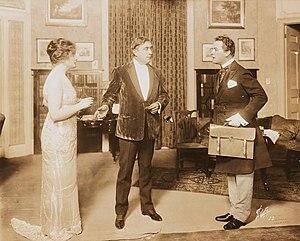
Malcolm Edgar Williams, né le 16 juillet 1870 à Spring Valley et mort le 10 juin 1937 à New York, est un acteur américain.